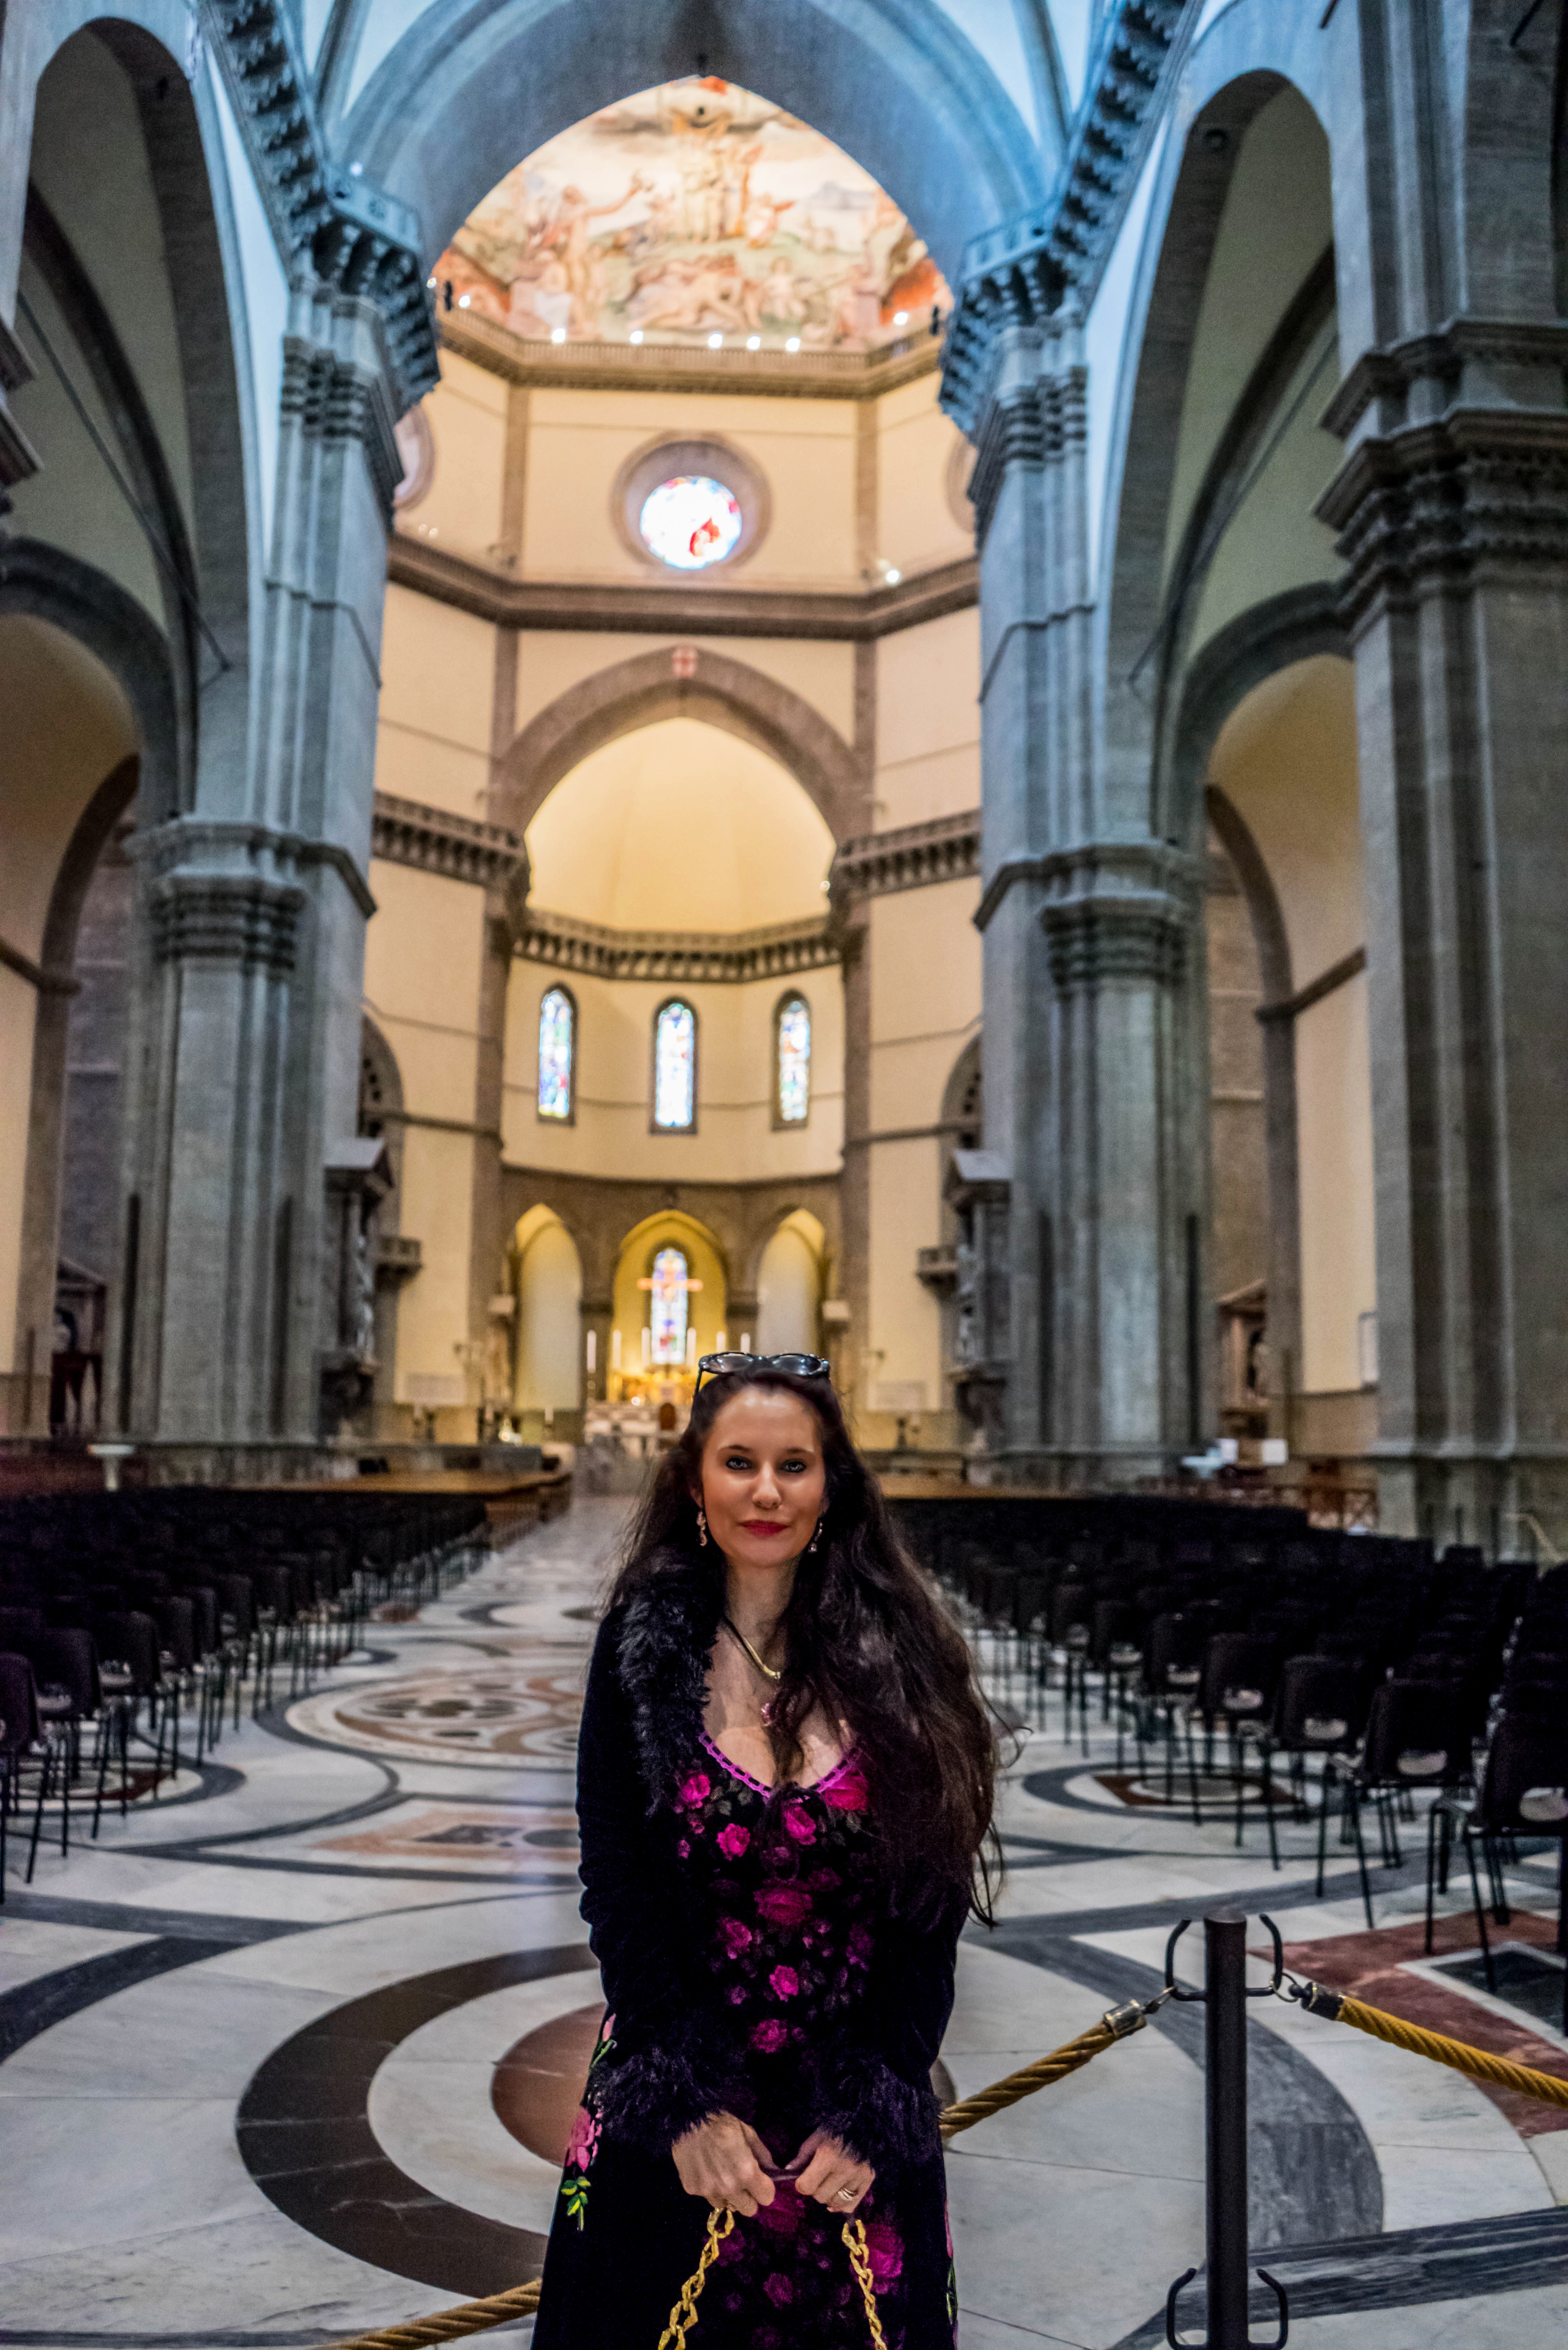
person, architecture, people, woman, tourist, travel, female, europe, traveler, landmark, cathedral, tourism, smiling, place of worship, duomo, italian, italy florence